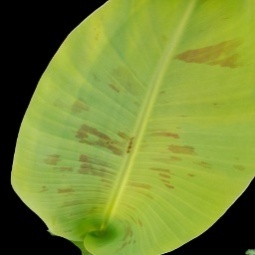
Label: Healthy